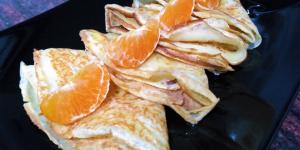
crepes sin gluten con maicena